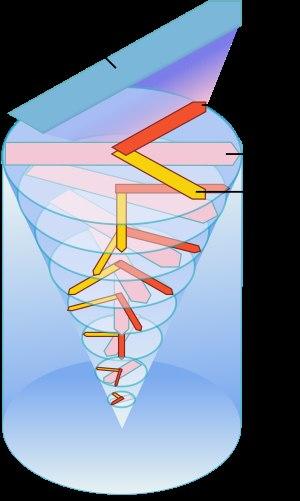
La spirale d’Ekman, spirale logarithmique, représente l’hodographe théorique du courant de dérive qui est induit par la tension d’un vent permanent, soufflant à la surface d’un océan homogène de profondeur infinie, et soumis à l’effet Coriolis.